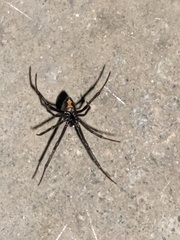
Species: Lactrodectus_hesperus